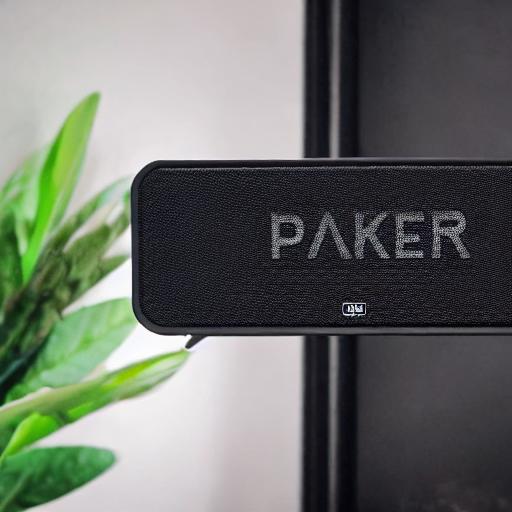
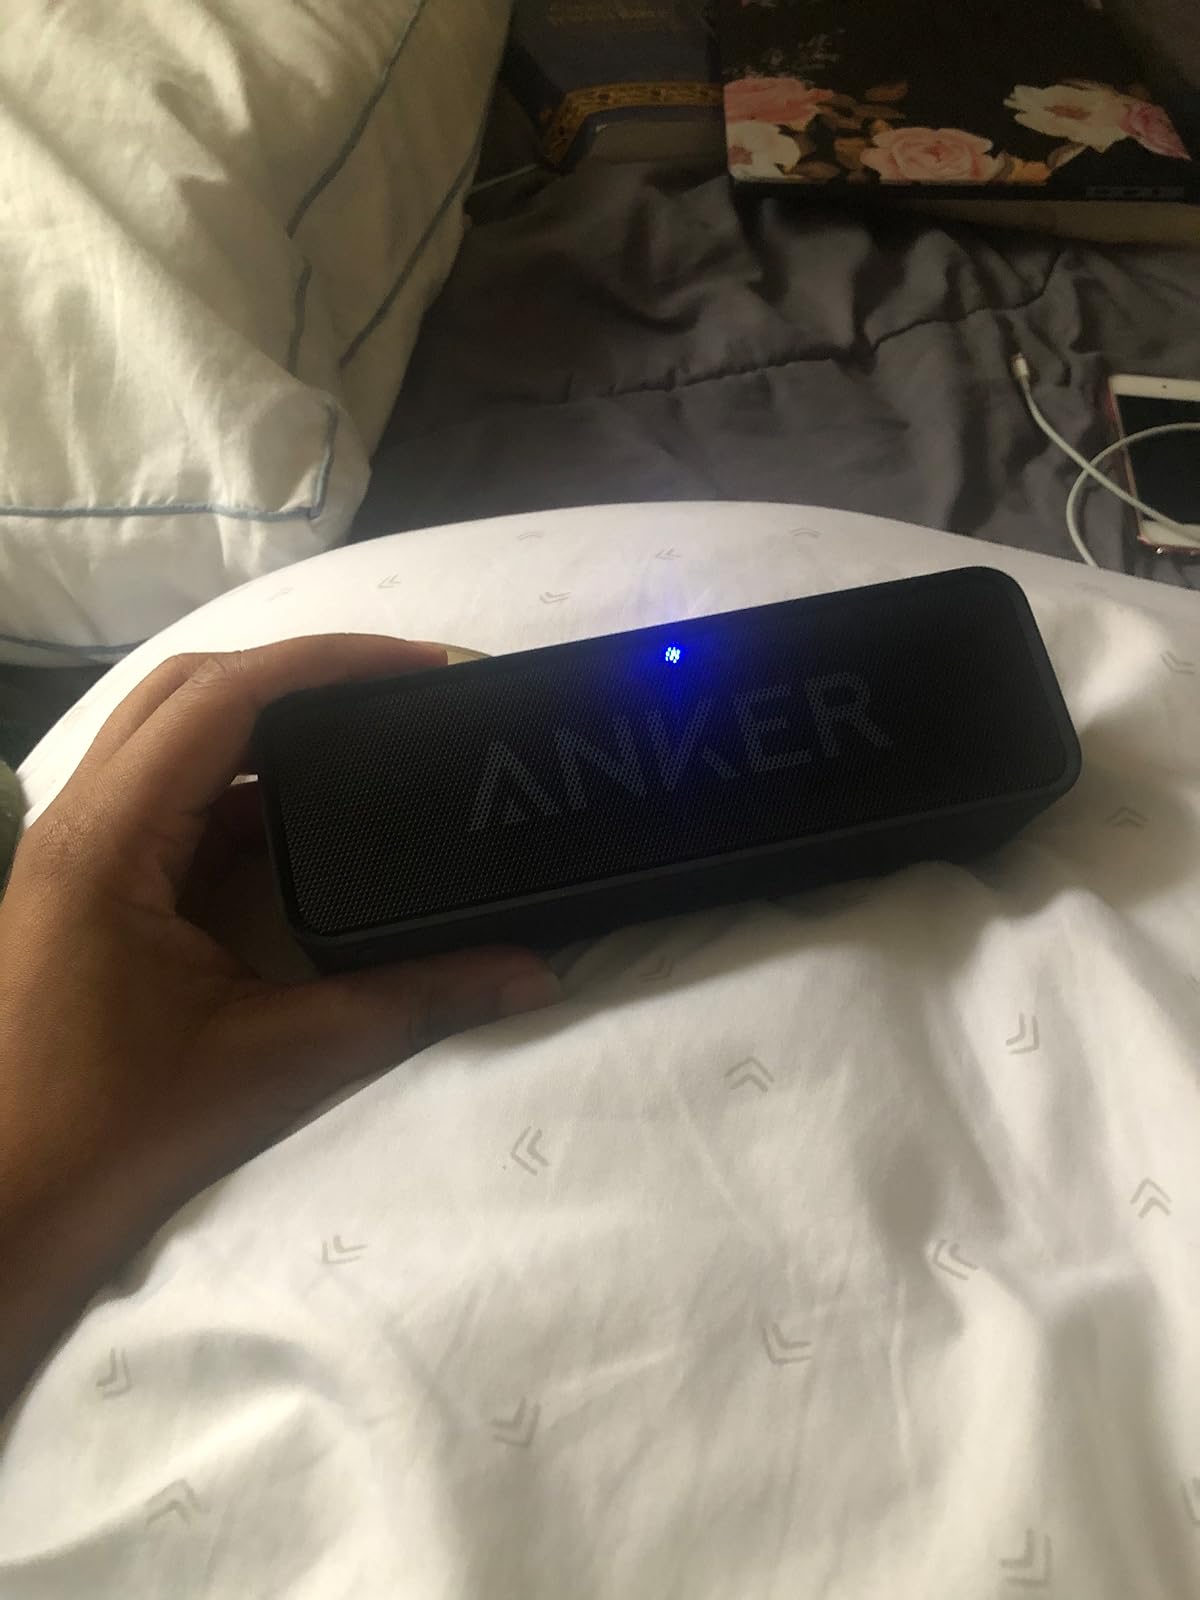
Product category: speaker
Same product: no